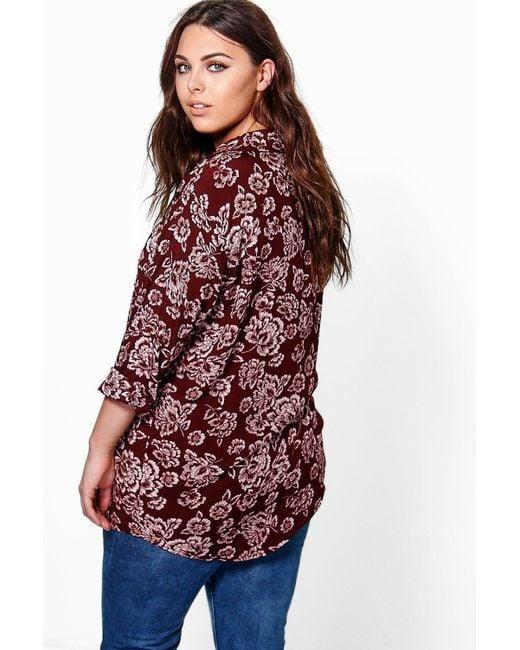
Hemd mit gesticktem Blumenmuster und blauer Hose